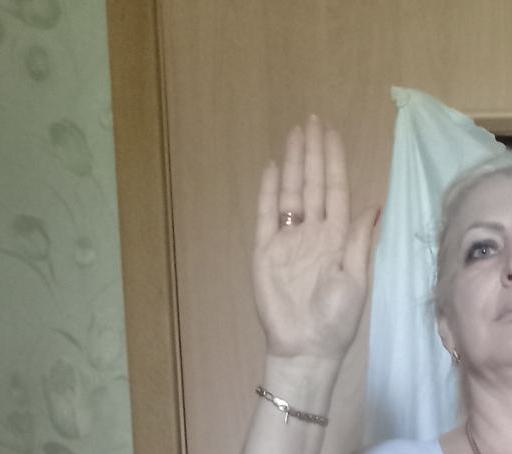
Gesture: stop